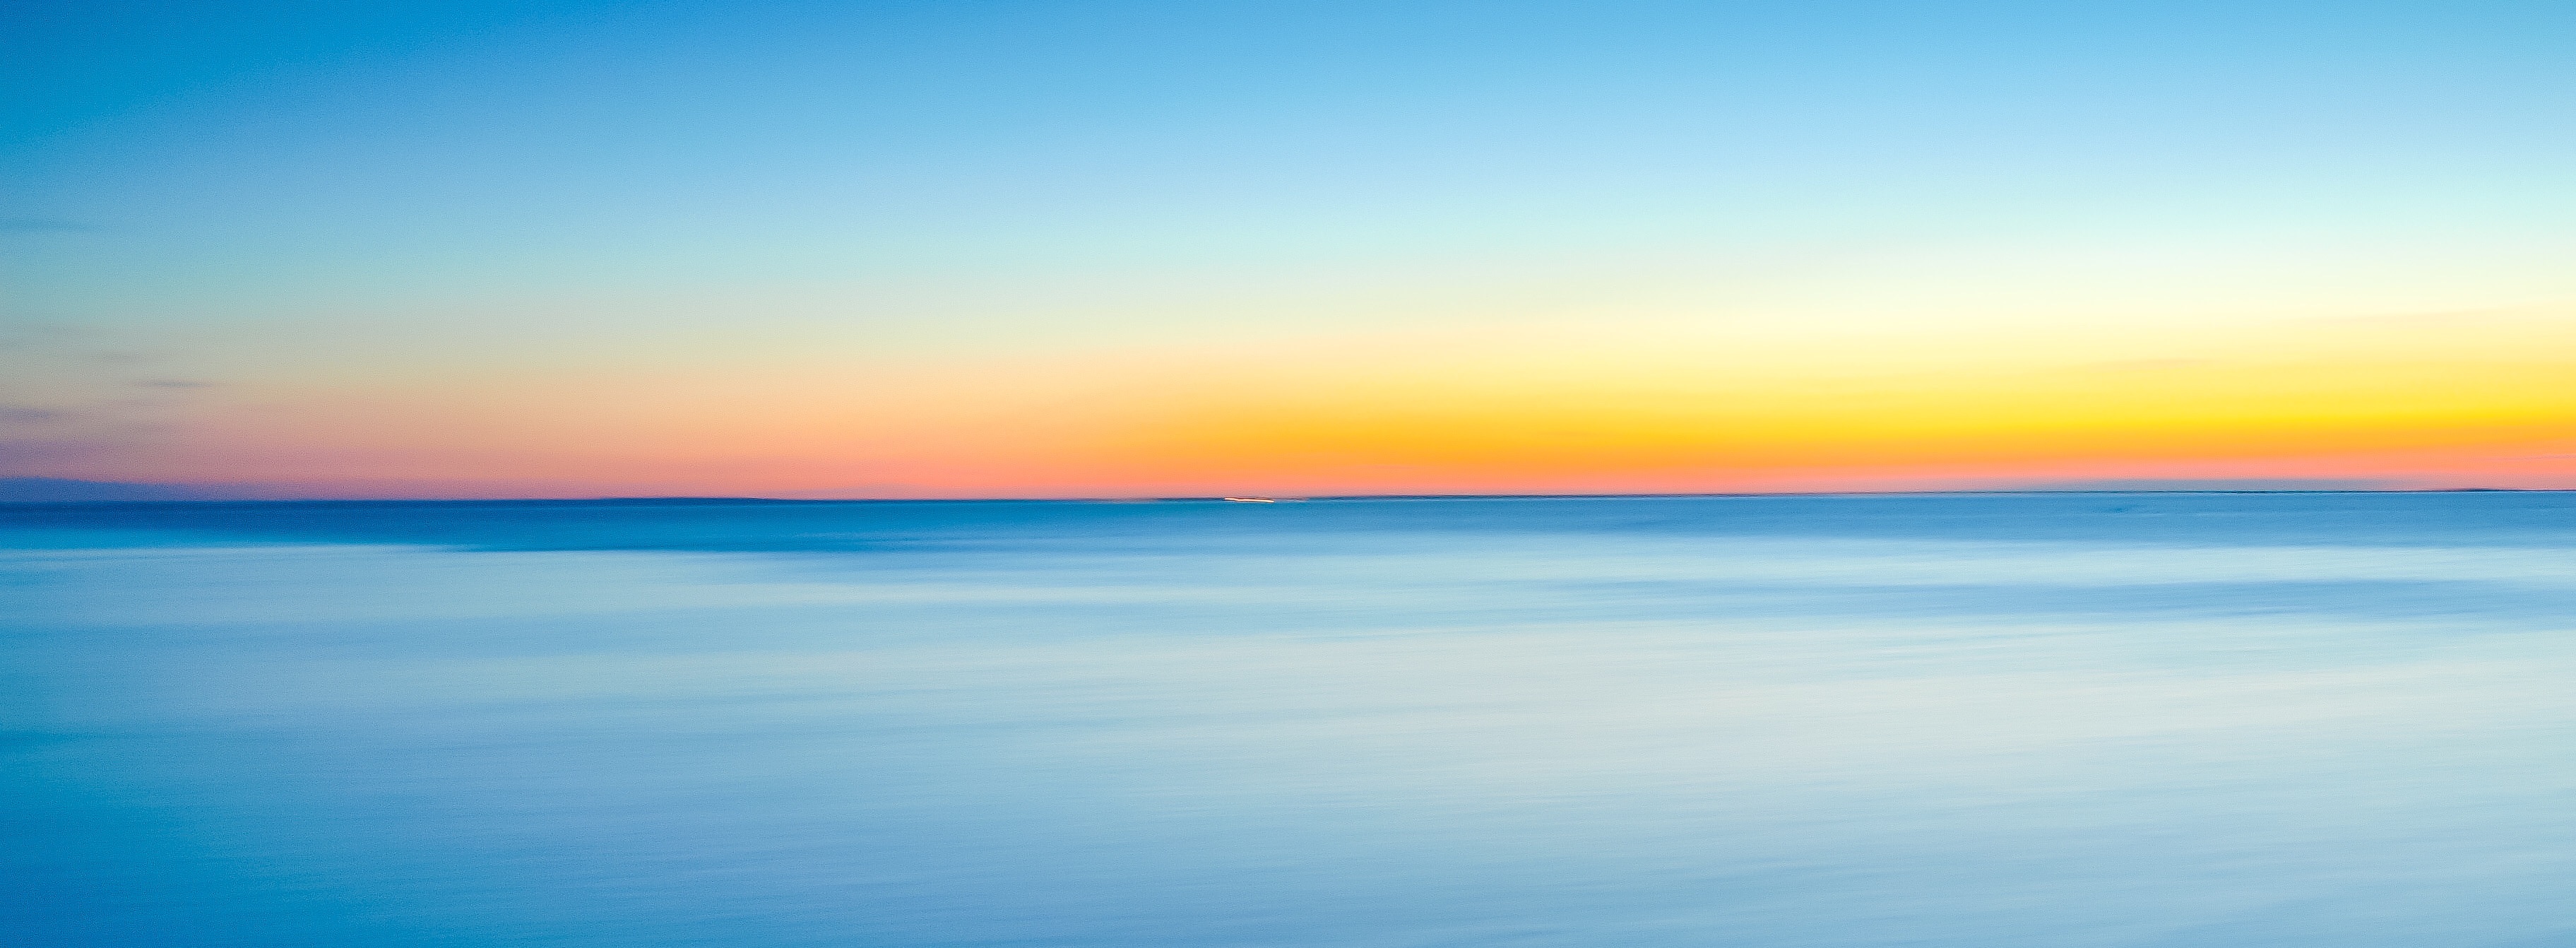
sea, coast, water, ocean, horizon, sky, sunrise, sunset, sunlight, morning, wave, dawn, atmosphere, dusk, reflection, afterglow, wind wave